Paper Girls

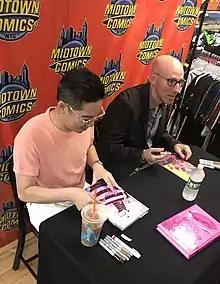
Chiang and Vaughan at an August 2019 signing for the series' final issue at Midtown Comics in Manhattan

Creator Brian K. Vaughan, talking about the creation of the series, stated that "Cliff Chiang and I wanted to do a story about kids from the 20th century confronting their adult selves in the future that’s nothing like Marty McFly's world of flying cars and (actual) hoverboards, but a future that's equally amazing and terrifying for many different reasons." Vaughan elaborated in another interview: "I wanted to do something different ... I wanted something more contained and grounded with some spectacular element to it. "Paper Girls" is the story of four 12-year-old newspaper delivery girls growing up, like me, in the suburbs outside Cleveland in the late 1980s. They stumble upon something extraordinary and it's a mystery and an adventure and a weird book. I didn't think it would appeal to anyone because it's too personal and offbeat."